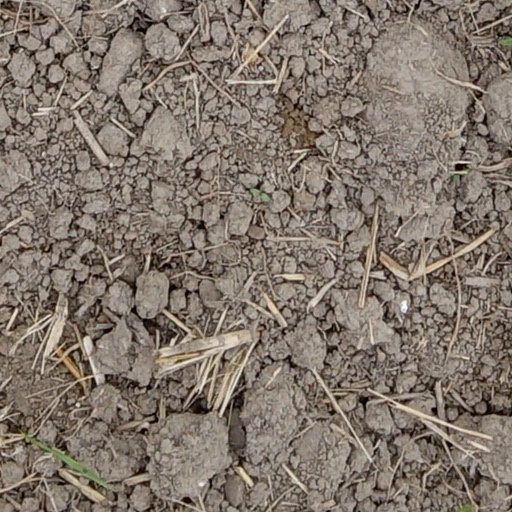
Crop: wheat